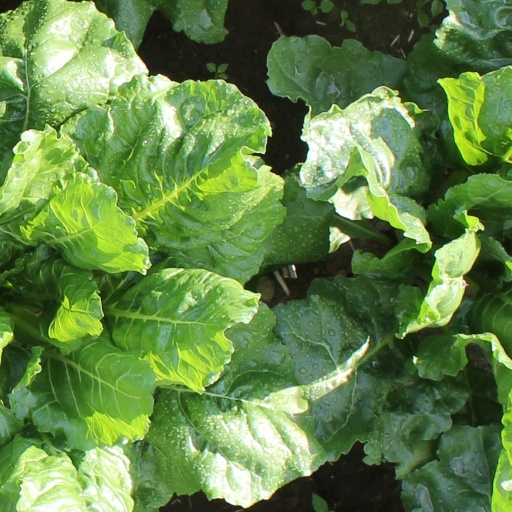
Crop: sugar beet